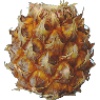
Label: Pineapple Mini 1